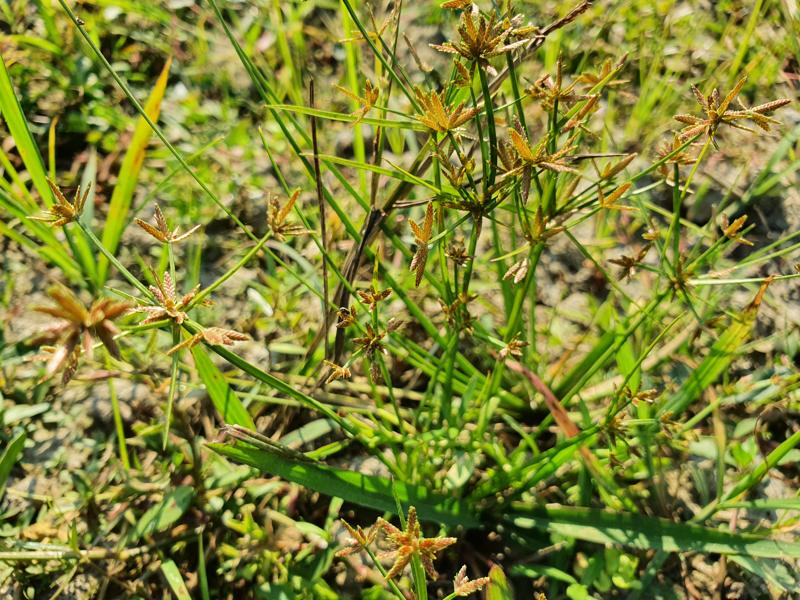
Weed species: Cyperus ochraceus